KNVN

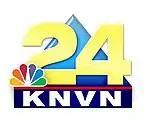
KNVN's former logo.

KNVN shut down its analog signal, over UHF channel 24, on December 22, 2008. The station's digital signal relocated from its pre-transition UHF channel 36 to channel 24.